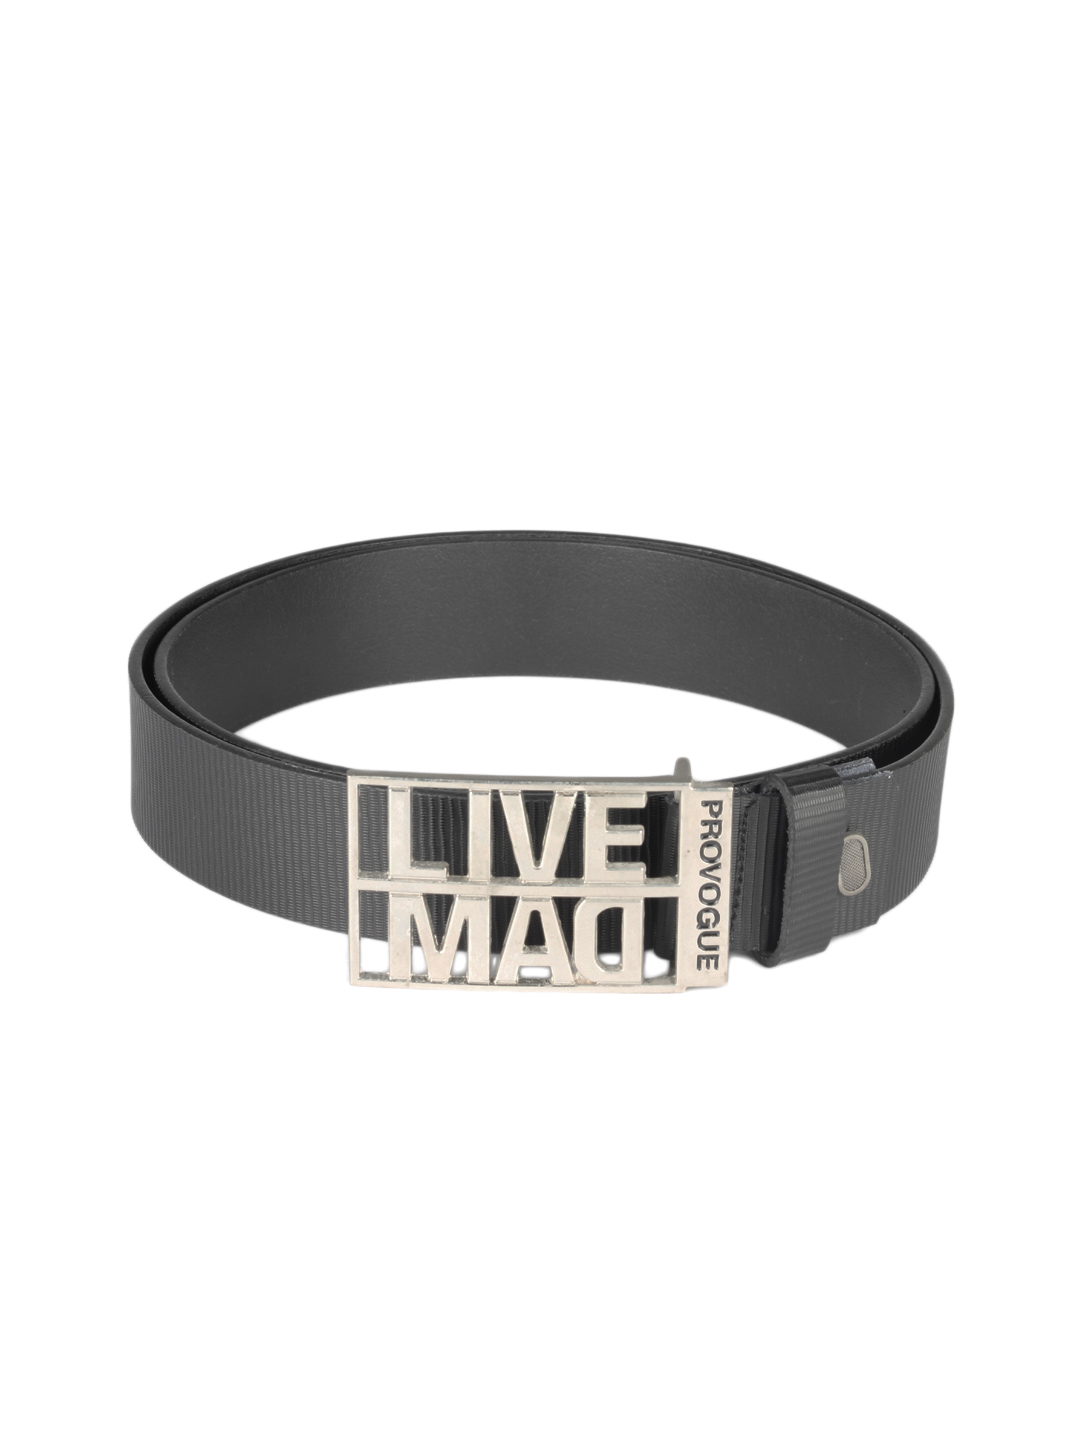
Provogue Men Black Leather Belt
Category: Accessories / Belts / Belts
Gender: Men
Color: Black
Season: Summer 2012
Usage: Casual